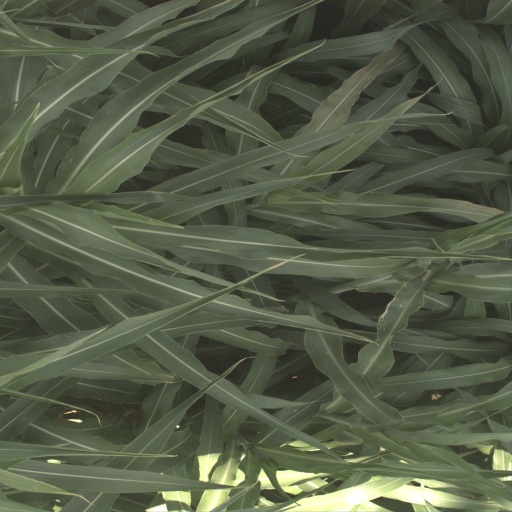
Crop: sorghum